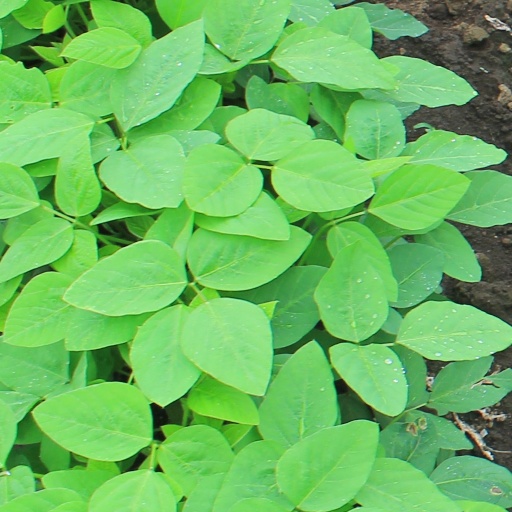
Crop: soybean